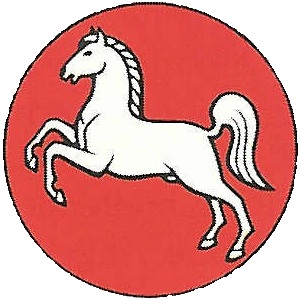
Le cheval de Saxe est un motif héraldique. Il représente le peuple saxon, l’ancien duché de Saxe et les entités politiques qui s’y rattachent, avant tout celles appartenant aux Guelfes. C’est aujourd’hui le motif du blason du Land de Basse-Saxe. Le cheval de Westphalie avec sa queue dressée, est le motif du blason traditionnel de la Westphalie et constitue aujourd’hui, sous celle forme un élément du blason du Land de Rhénanie-du-Nord-Westphalie. La région néerlandaise voisine de Twente et le comté britannique de Kent portent également ce motif sur leur écusson actuel.